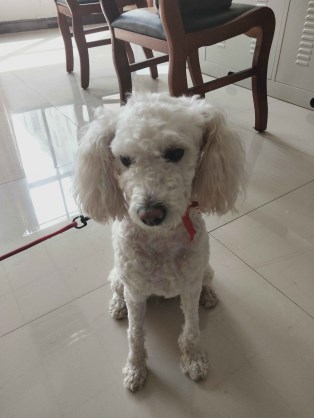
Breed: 7449-n000128-teddy